National Park of American Samoa

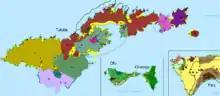
Samoan geological map with volcanic series labeled (click on image to enlarge)

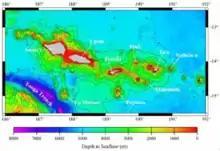
Samoan bathymetry

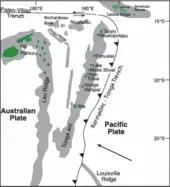
Samoan tectonic setting

The volcanic islands of Samoa that dominate the acreage of the national park are composed of shield volcanoes which developed from a hot spot on the Pacific Plate, emerging sequentially from west to east. Tutulia, the largest and oldest island, probably dates from the Pliocene Epoch, approximately 1.24 to 1.4 million years ago, while the smaller islands are most likely Holocene in age.